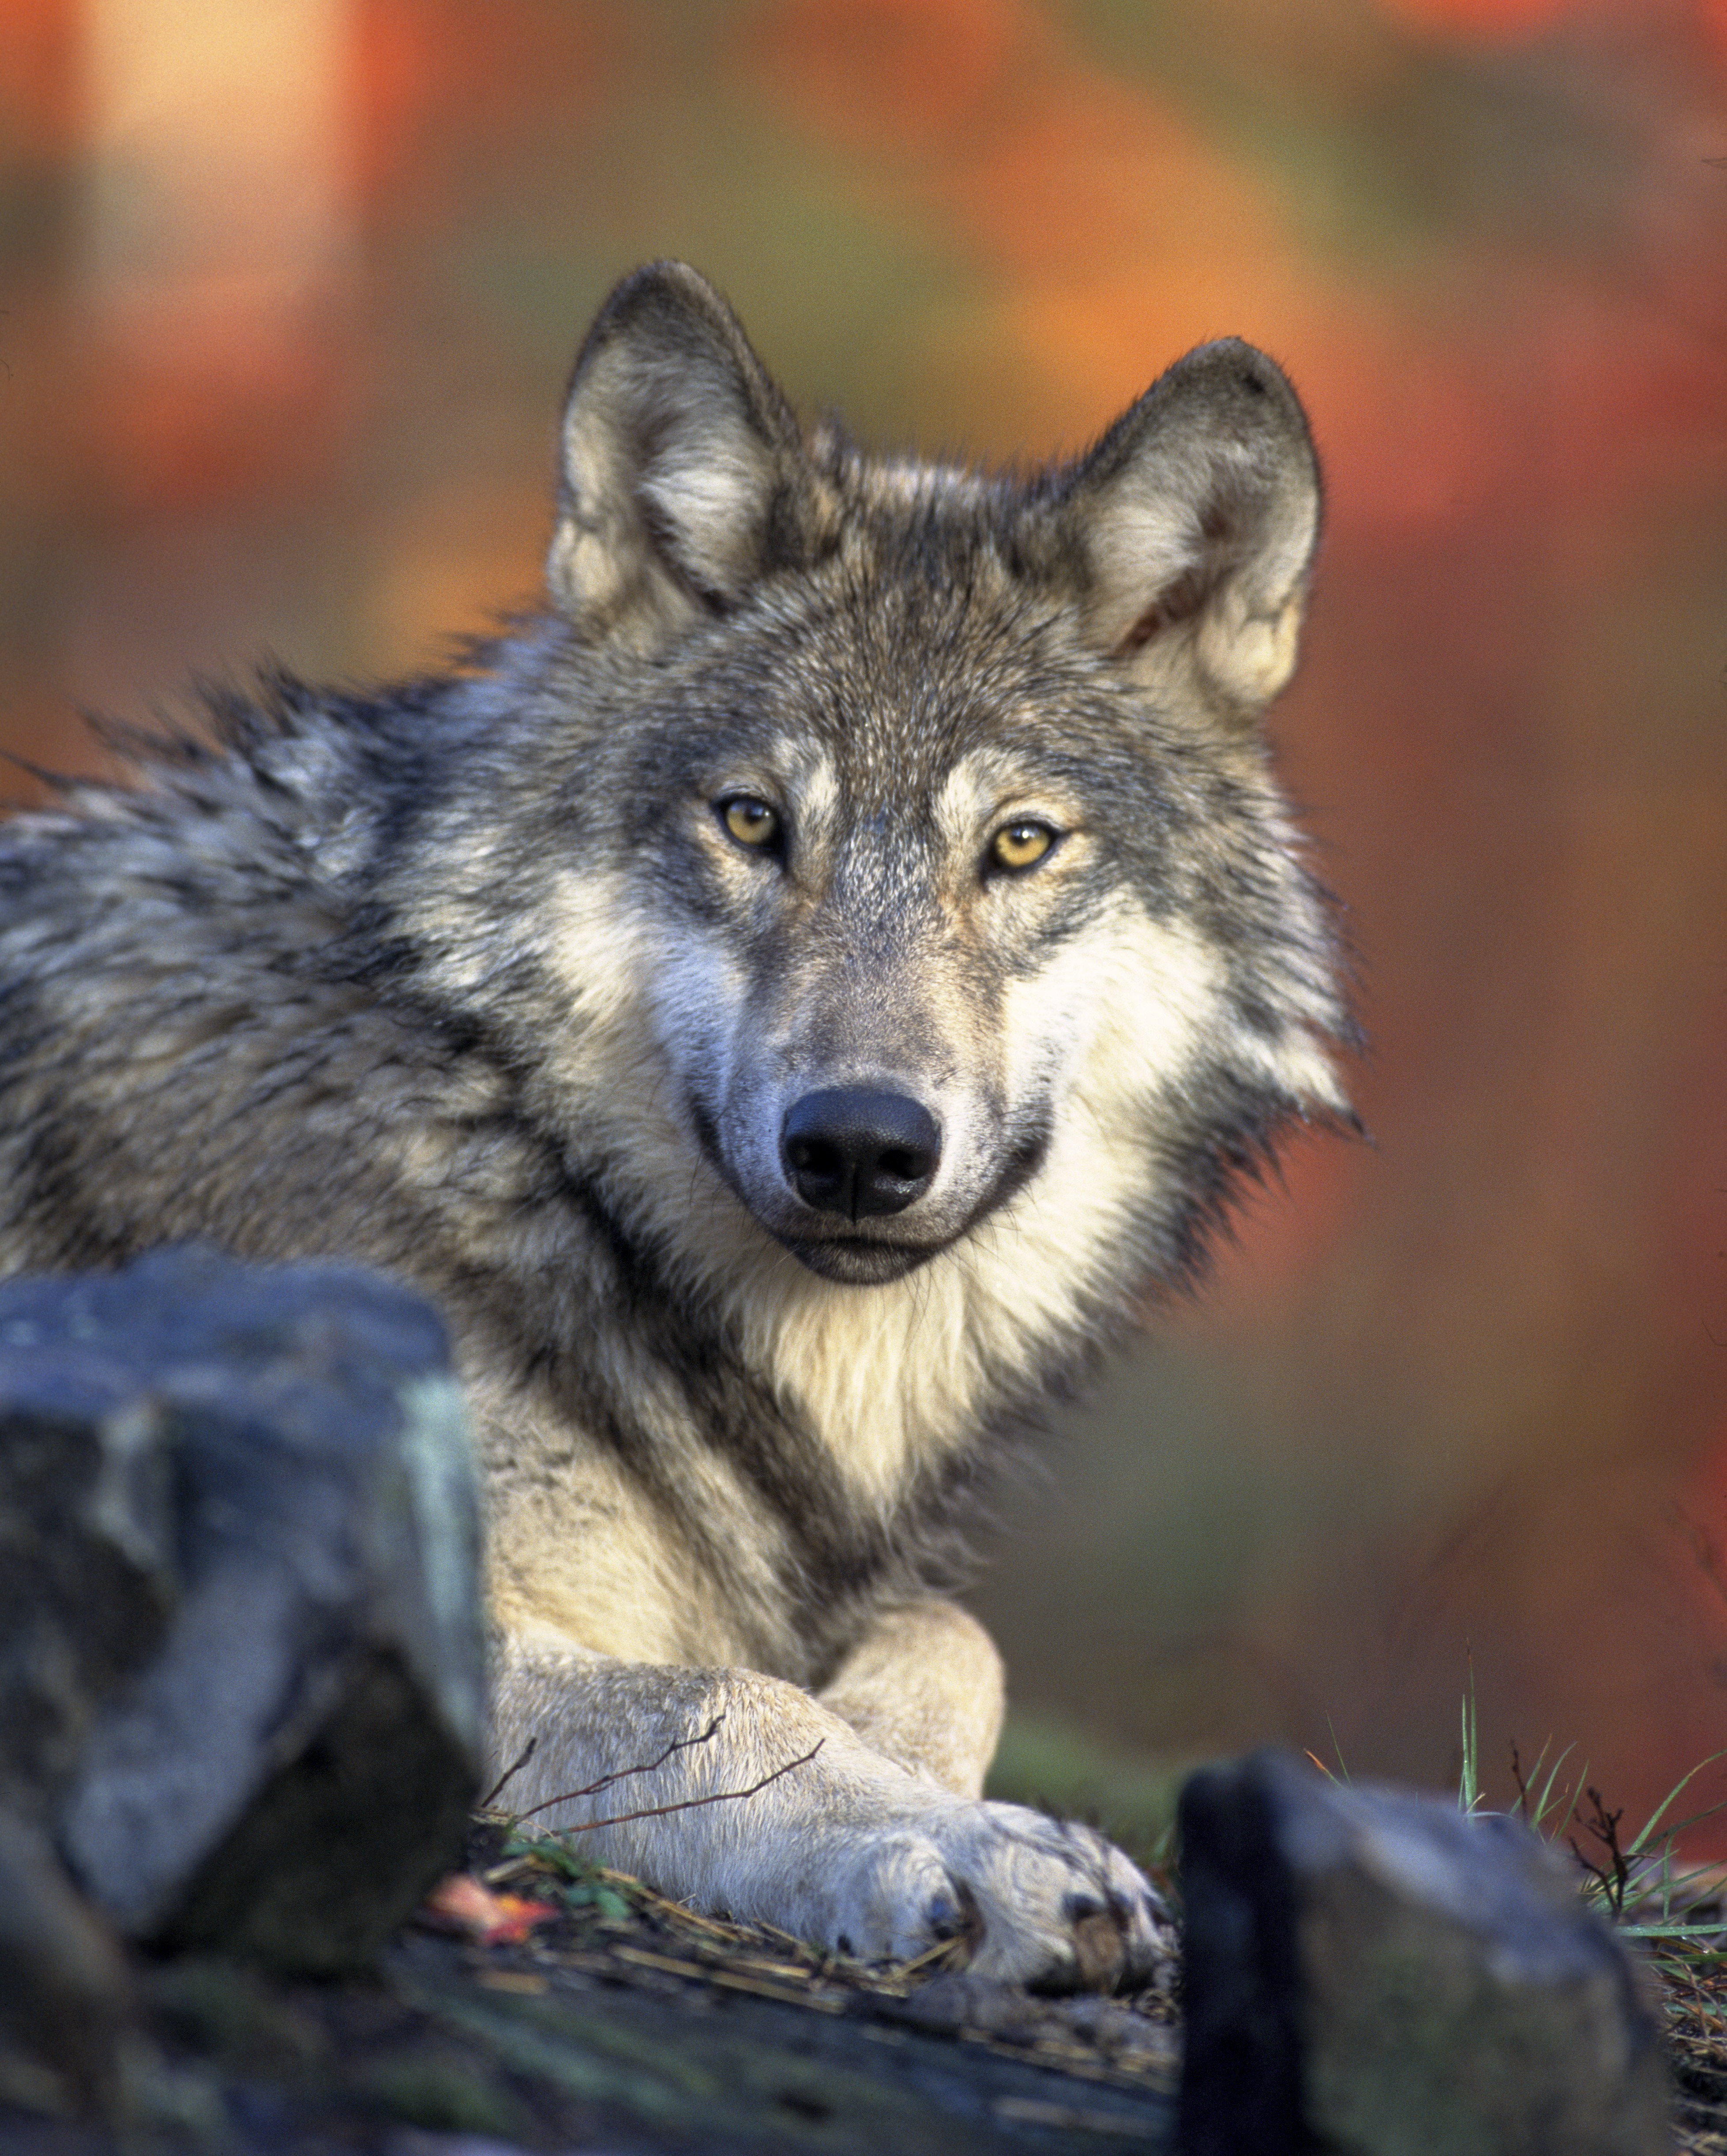
nature, wilderness, animal, wildlife, wild, mammal, wolf, predator, fauna, vertebrate, hunter, dog like mammal, red wolf, saarloos wolfdog, wolfdog, czechoslovakian wolfdog, canis lupus tundrarum